Pedro González de Medrano

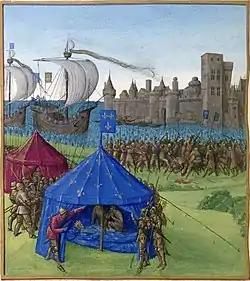
Pedro's son Íñigo Vélaz de Medrano went to the eighth crusade with King Theobald II of Navarre.

Pedro's life combined military service and heraldic tradition. His coat of arms, bearing a red cross fleury on a gules field, became a lasting symbol of the family's martial heritage. In 1276, his grandson Juan Martínez de Medrano, lord of Sartaguda, Alcaide of the castle of Viana, used the symbol in a heraldic scalloped seal measuring 50mm, and a second seal in 1279, featured the same scalloped seal, 45mm in size. During the time of Pedro's great-grandson, for eleven months, this seal became the official symbol through which the Kingdom of Navarre was represented during Juan Martinez de Medrano y Aibar's regency in 1328 during an Interregnum.